The Goldfinch (painting)

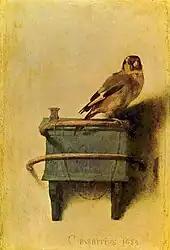

"The Goldfinch" is an oil painting on panel measuring , now in the collection of the Mauritshuis in The Hague, Netherlands. Details of its physical structure emerged when it was restored in 2003. Because the lead-based paint limited the effectiveness of traditional X-rays and infrared, chief conservator Jorgen Wadum used a CT scanner to see what was under the paint layer.